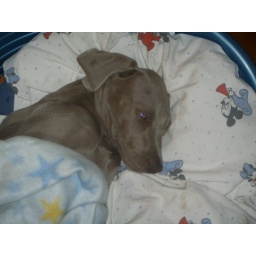
in puppy bed